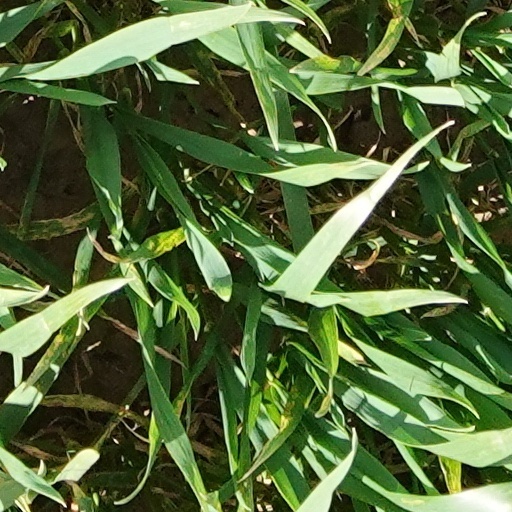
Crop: wheat